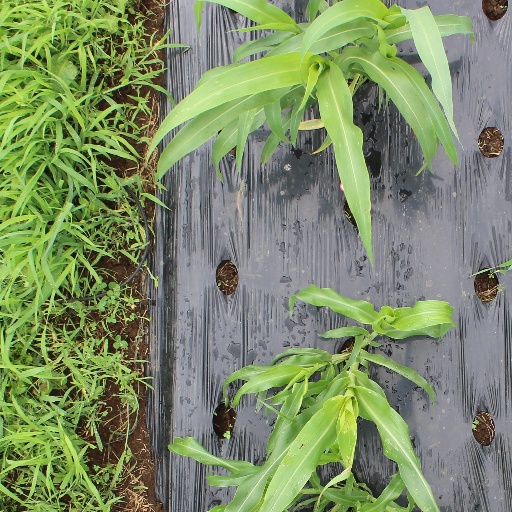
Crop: sorghum